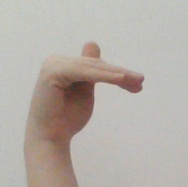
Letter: khaa